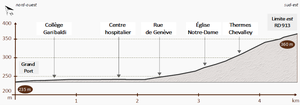
Aix-les-Bains, nommée localement Aix, est une commune, station balnéaire et thermale française, située dans le département de la Savoie en région Auvergne-Rhône-Alpes.